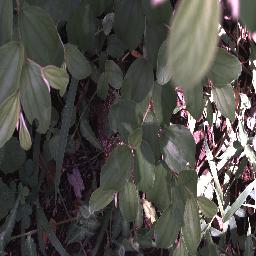
Label: chinee_apple